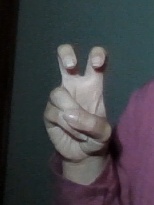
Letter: toot